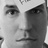
Emotion: sad